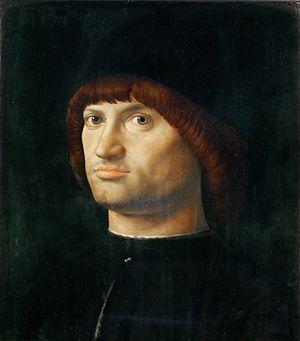
La Belle Ferronnière est un tableau de 62 × 44 cm peint entre 1495 et 1497 sur un panneau en bois de noyer et exposé au Musée du Louvre à Paris. Il est attribué à Léonard de Vinci et à son atelier.
Antonello de Messine, né vers 1430 à Messine en Italie où il meurt en février 1479, est un peintre italien de la Renaissance.